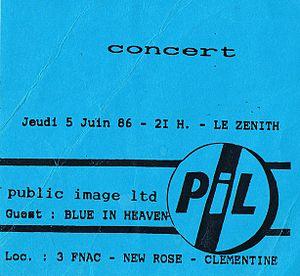
Un ticket d'entrée pour le concert de PIL au Zénith à Paris en juin 1986
Public Image Limited, parfois typographié Public Image Ltd ou Public Image Ltd., et souvent abrégé PIL, est un groupe de post-punk britannique, originaire de Londres, en Angleterre. Il est formé en 1978 par Johnny « Rotten » Lydon à la dissolution des Sex Pistols.